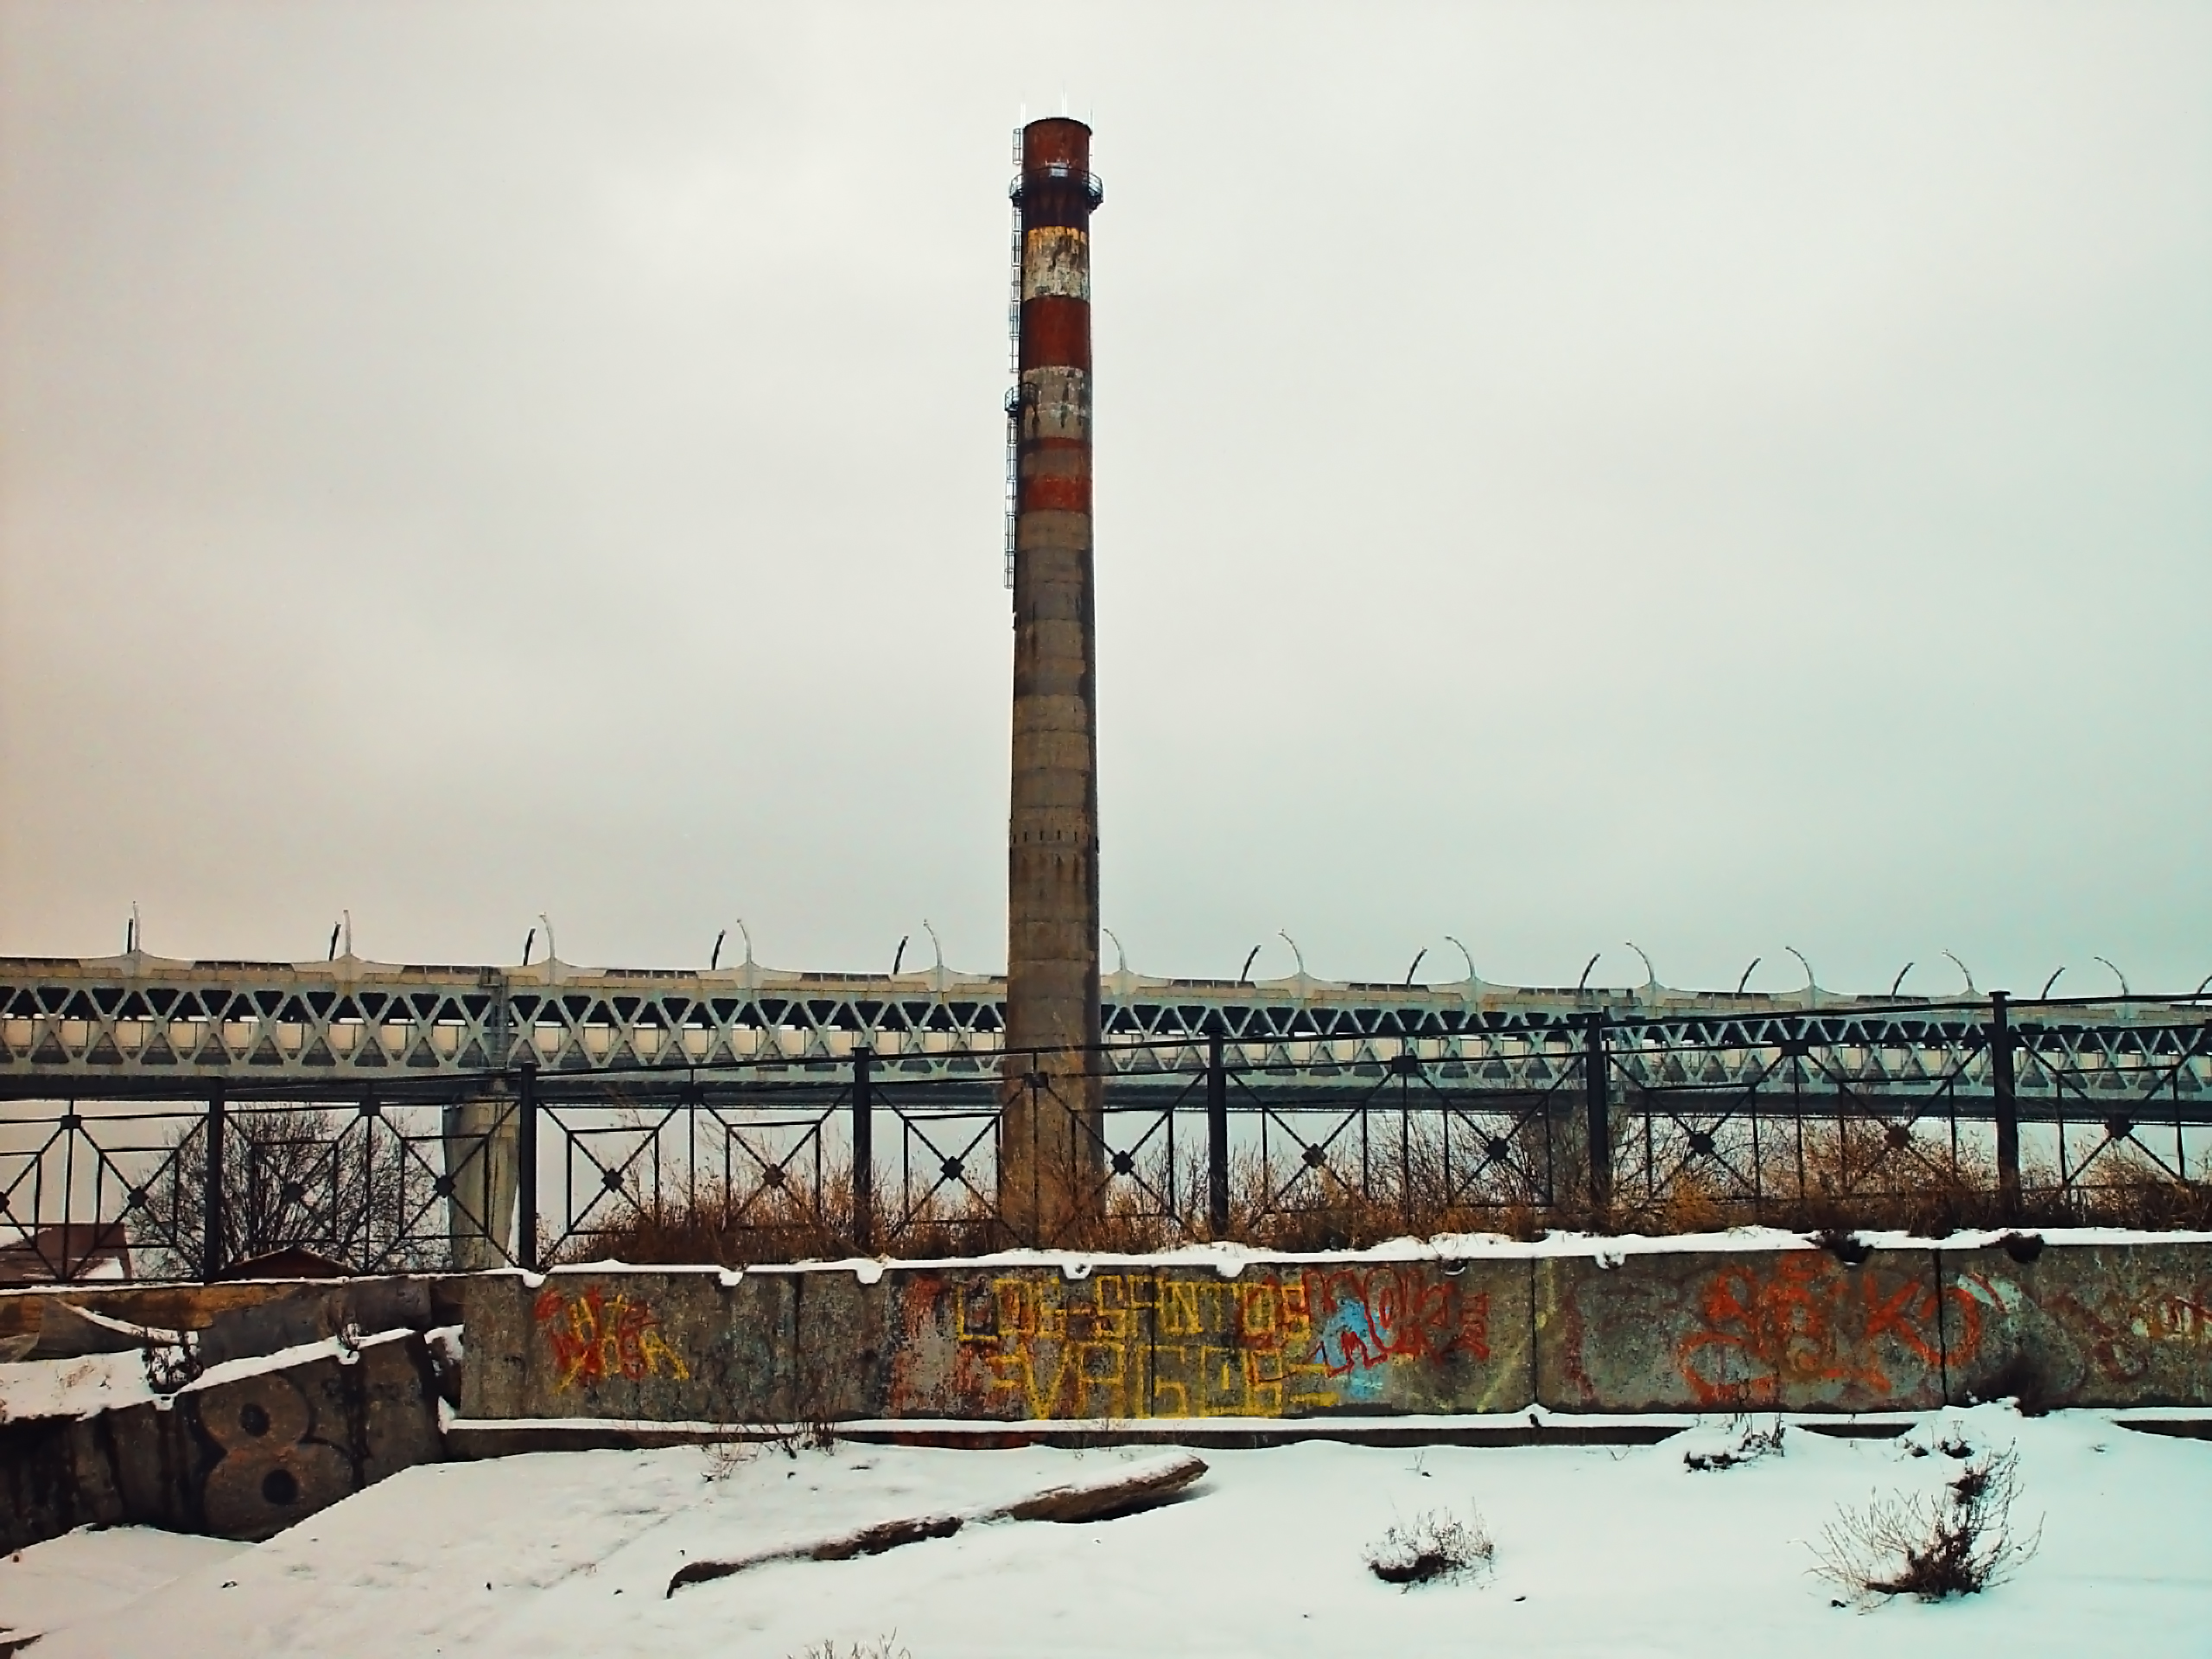
image, winter, freezing, iron, bridge, snow, metal, chimney, trestle, precipitation, tower, nonbuilding structure, cylinder, box girder bridge, frost, steel, rust